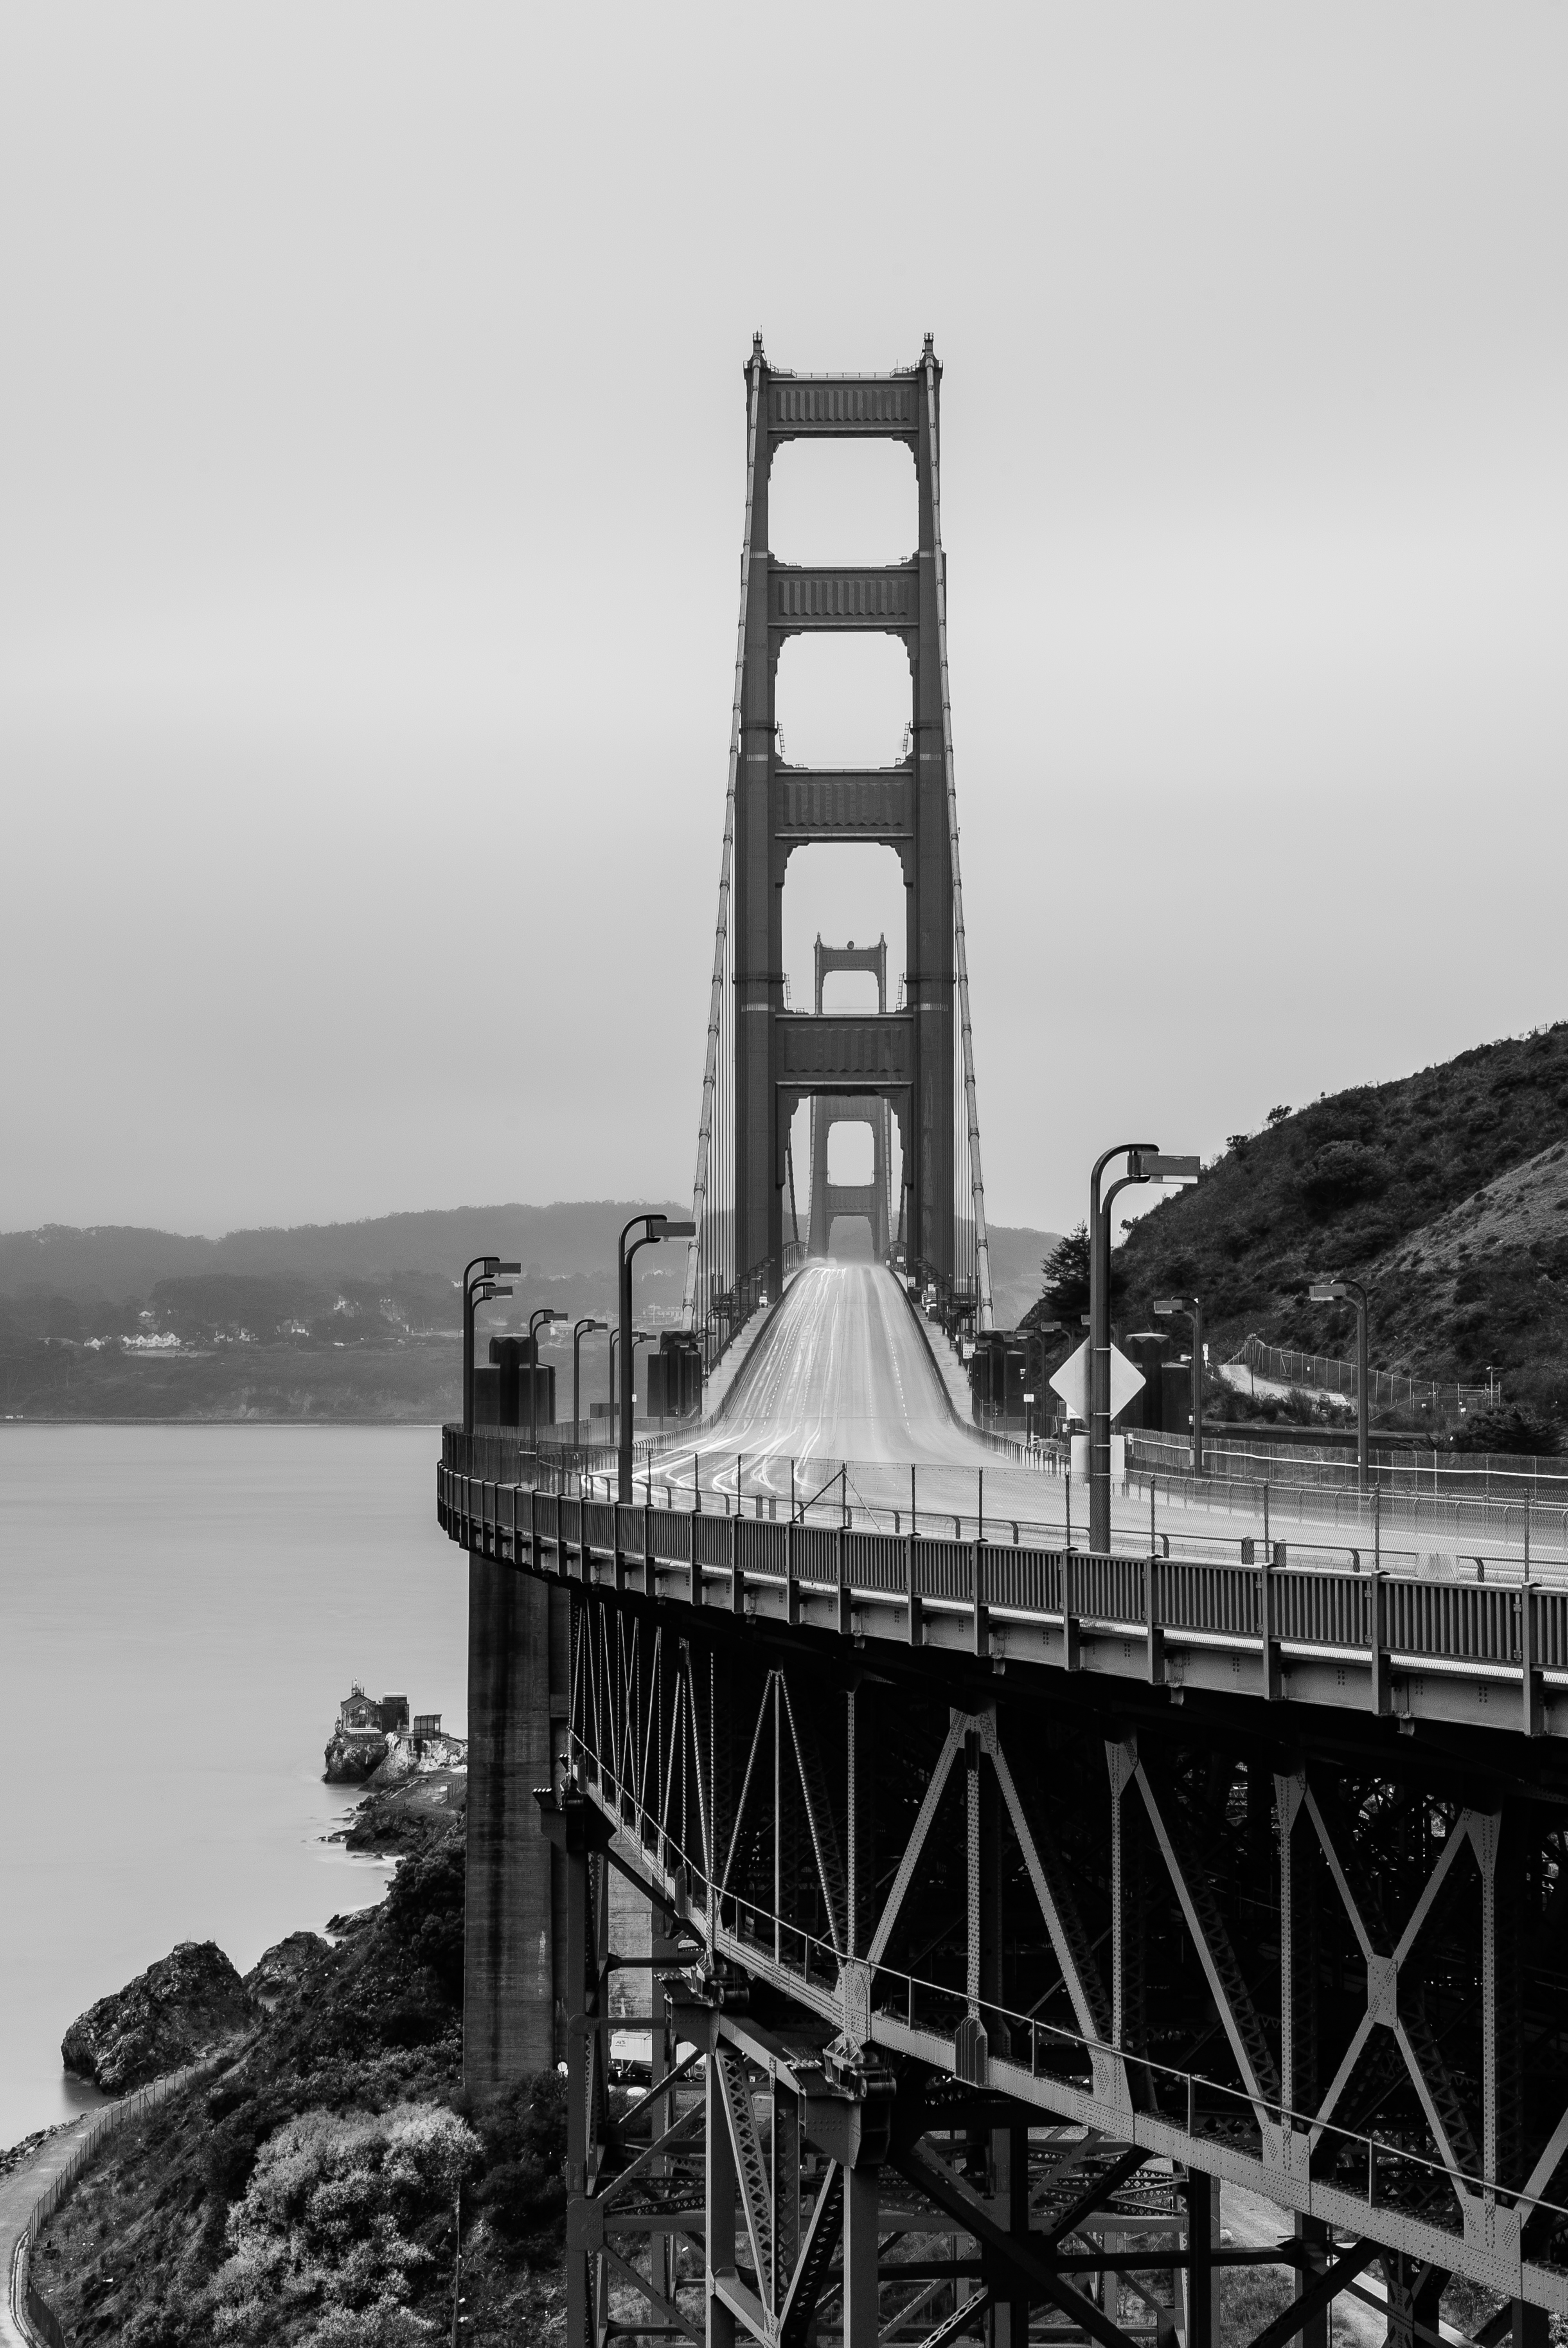
sea, coast, water, black and white, road, white, bridge, cityscape, golden gate bridge, san francisco, tower, landmark, monochrome, monochrome photography